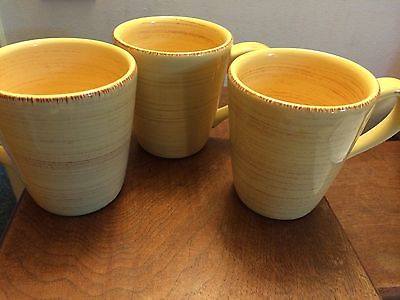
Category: mug